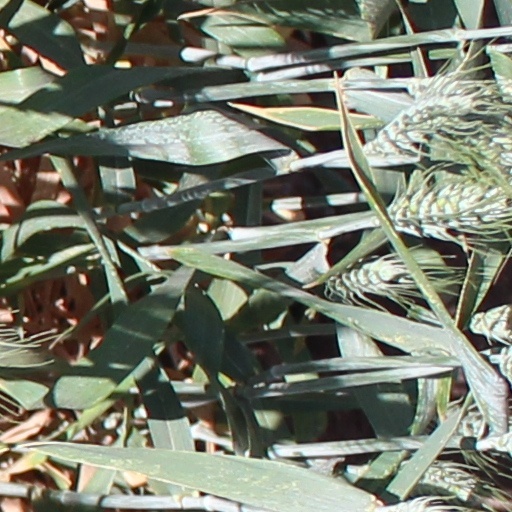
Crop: wheat